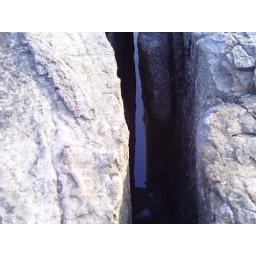
You can't tell, but this is a crack in one of the rocks, and the blue strip is the ocean below.